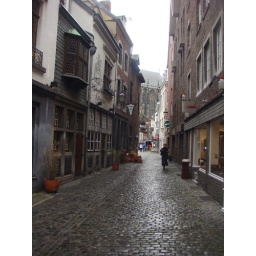
this used to be the basket market in old times...